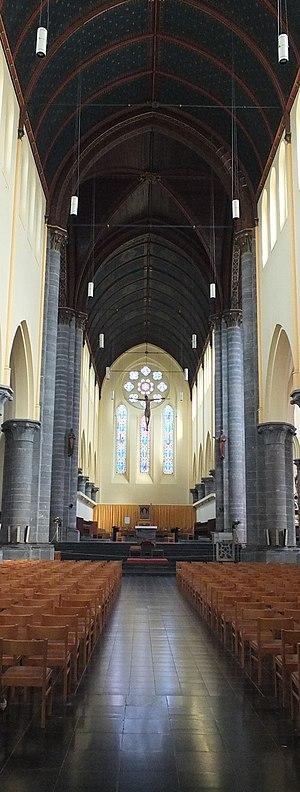
L'abbaye de Maredsous est un monastère bénédictin situé à Maredsous, dans la commune de Anhée, en province de Namur. Elle fut fondée sous la forme d'un prieuré le 15 novembre 1872 par l'abbaye de Beuron, avec l'appui financier de la famille Desclée, qui fit don des terres, paya les plans et la construction des bâtiments dessinés par l'architecte Jean-Baptiste Bethune.